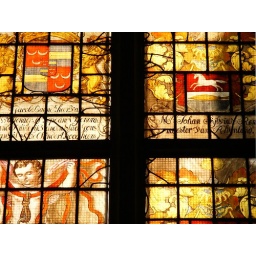
Stained glass window in St. Bavo's Church (Haarlem).